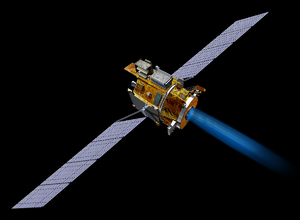
Cet article présente la liste des sondes spatiales envoyées vers les objets du système solaire, y compris celles qui ont échoué. Les simples survols lors de manœuvres d'assistance gravitationnelle et les projets confirmés de futures missions sont également recensés, mais pas les projets de missions spatiales annulés ou non confirmés.